Python (Ford prototype)

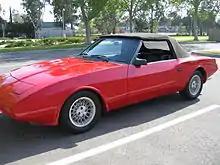
Kelly Python #3 (first Python with V8)

The Python is a small- production run sports car modeled closely after a prototype designed by Ford in the mid-1960s when Ford's Vice President of Design, Eugene 'Gene' Bordinat (pronounced Bor-din-ay), designed a new body for Carroll Shelby to use as a replacement for the AC Cobra.